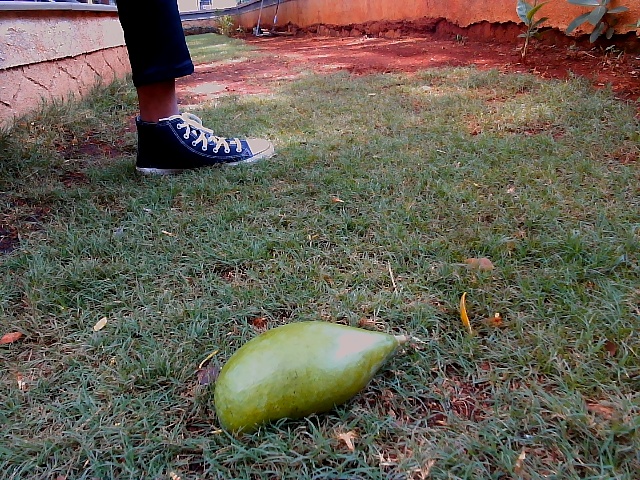
Label: Raw_Mango